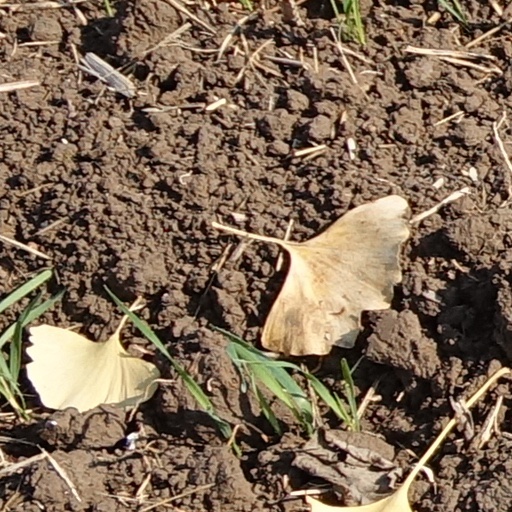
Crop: wheat